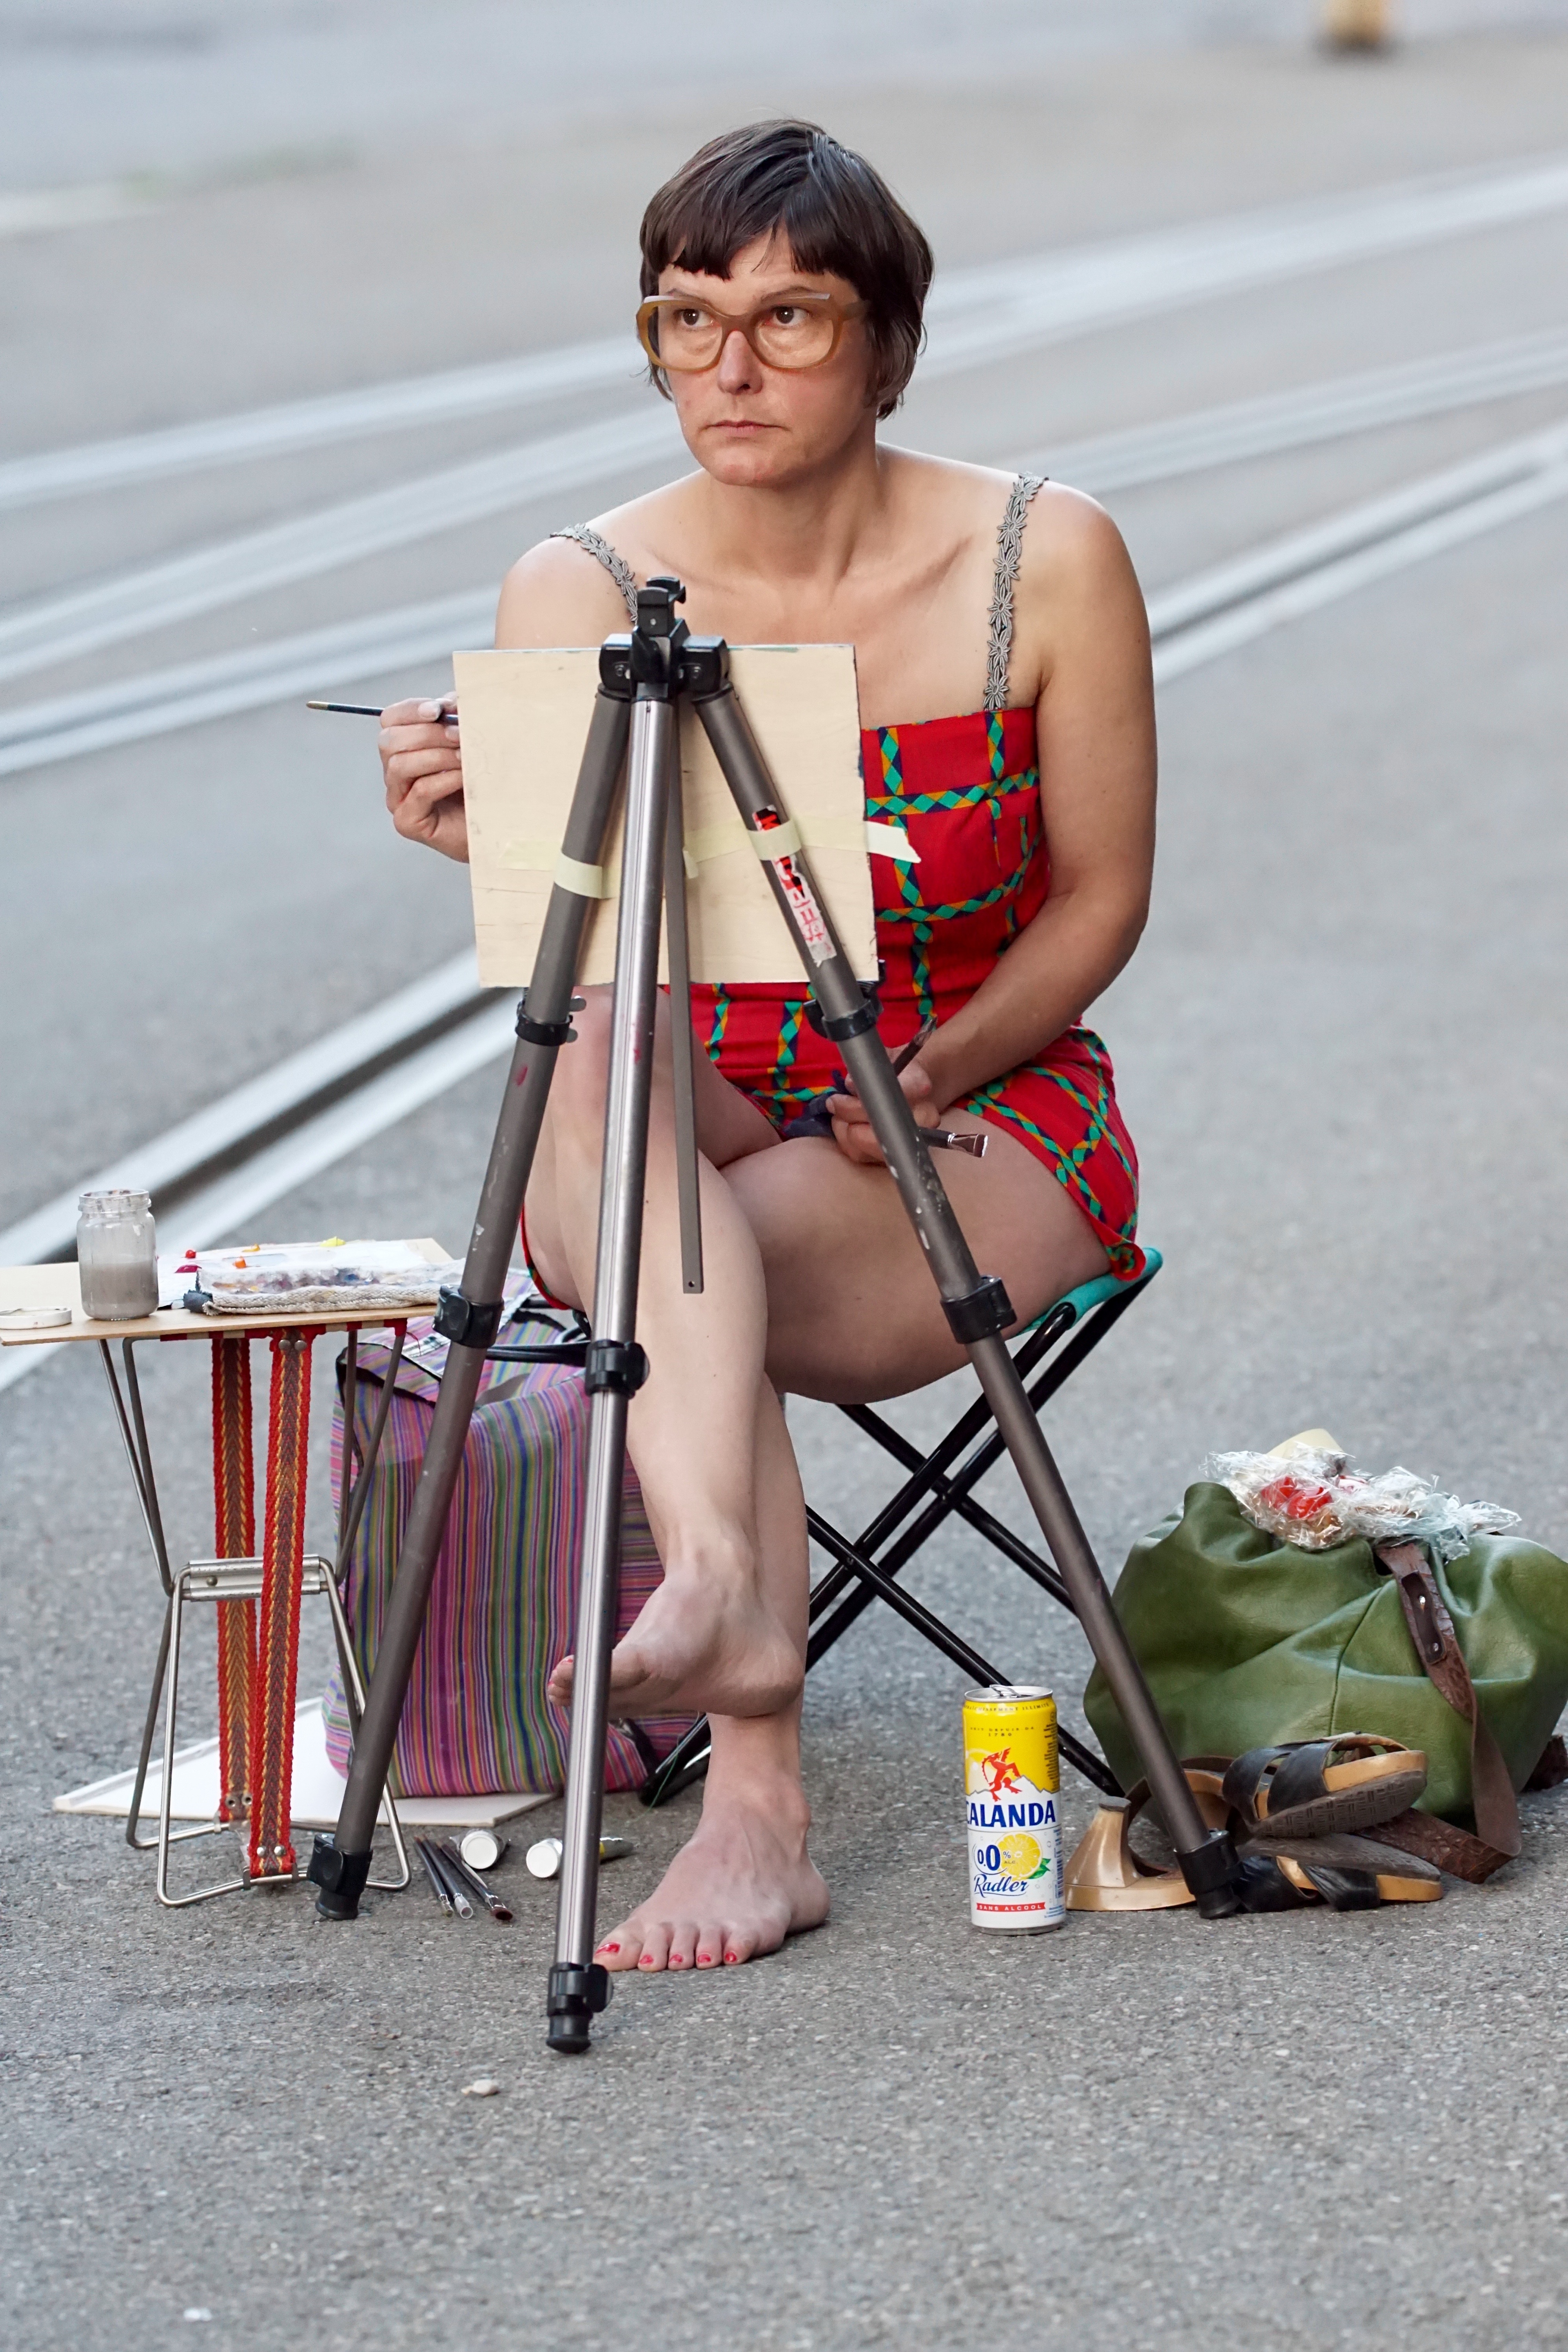
person, road, traffic, female, leg, spring, vehicle, sitting, artist, art, painter, glasses, concentration, paint image, human positions